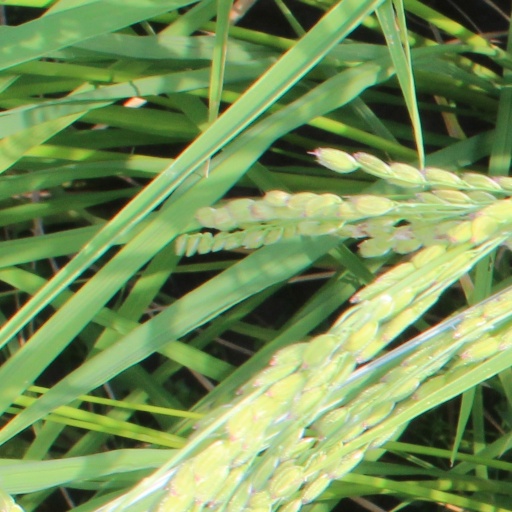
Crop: rice